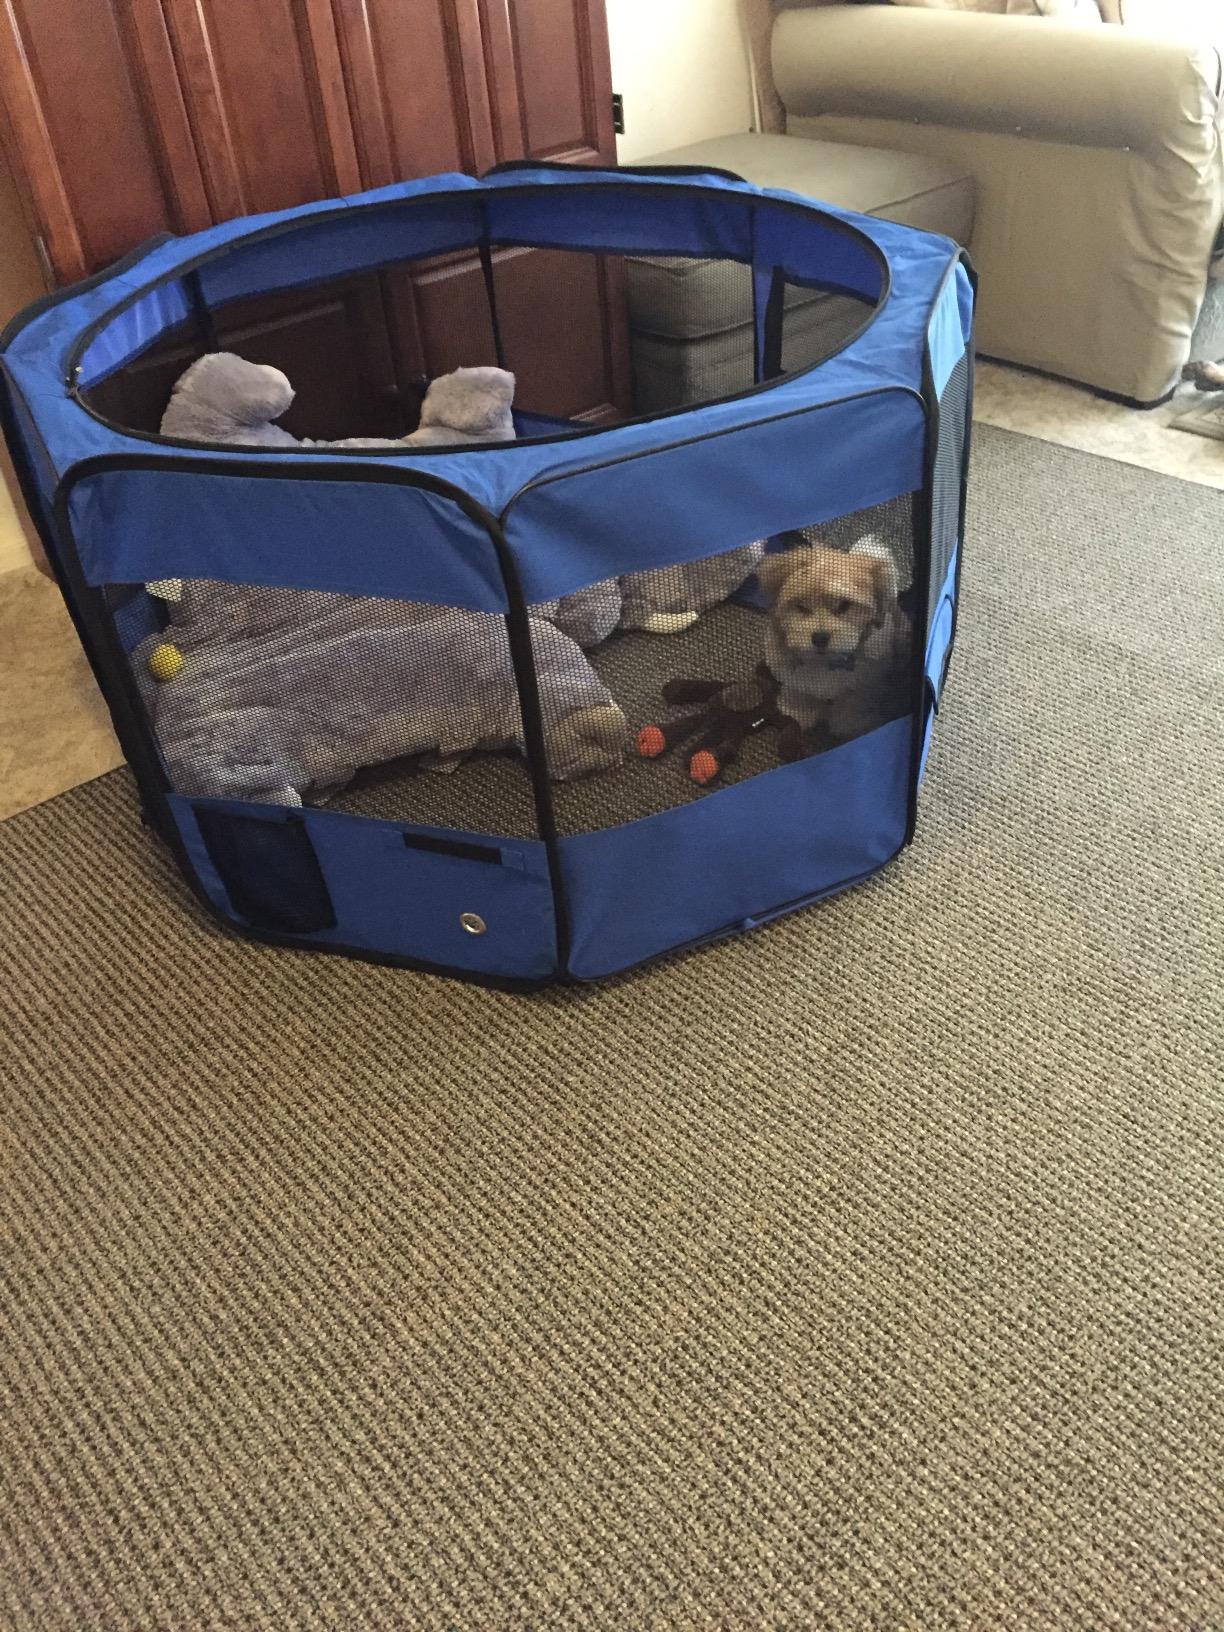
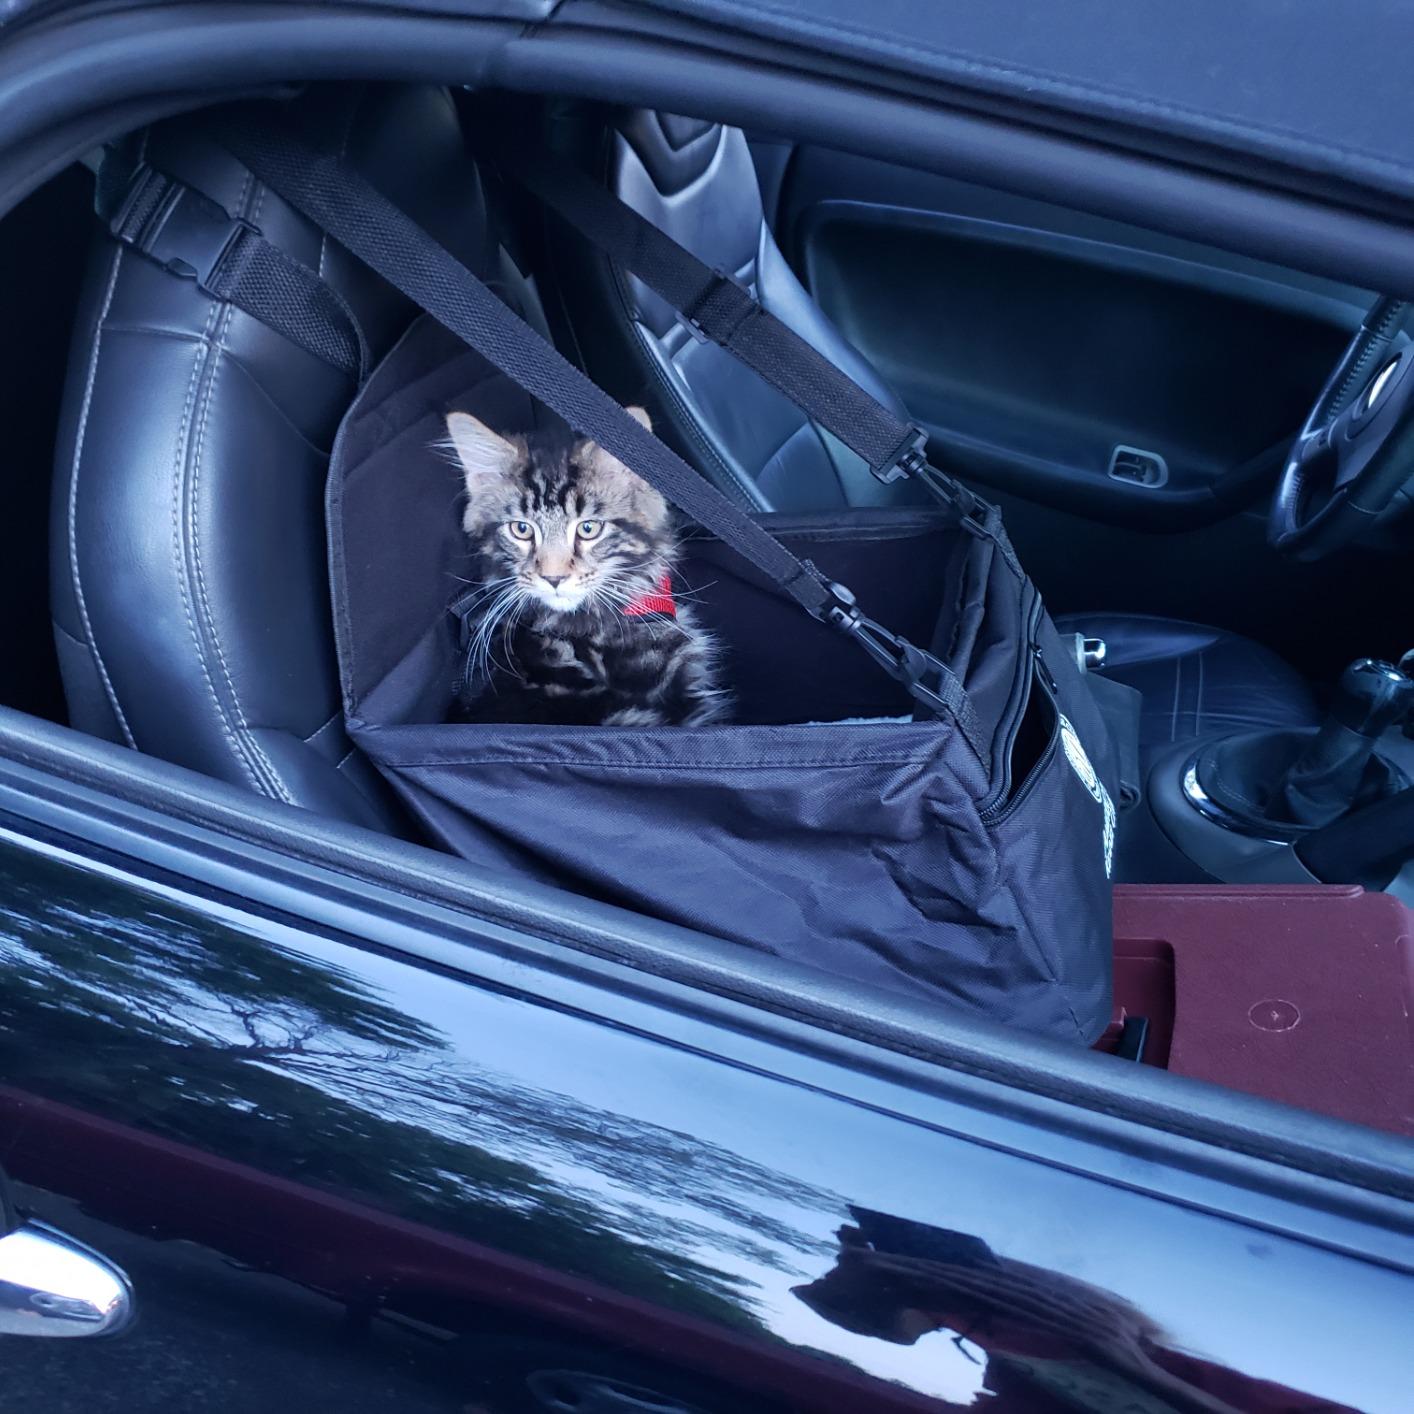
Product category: items_kennel
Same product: no